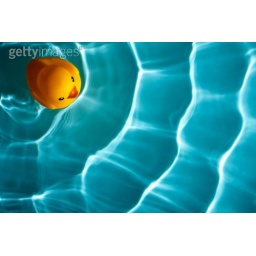
Aerial view of rubber duck swimming in bright blue sea towards centre of image